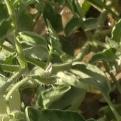
Crop: Tomato
Condition: virosis-d